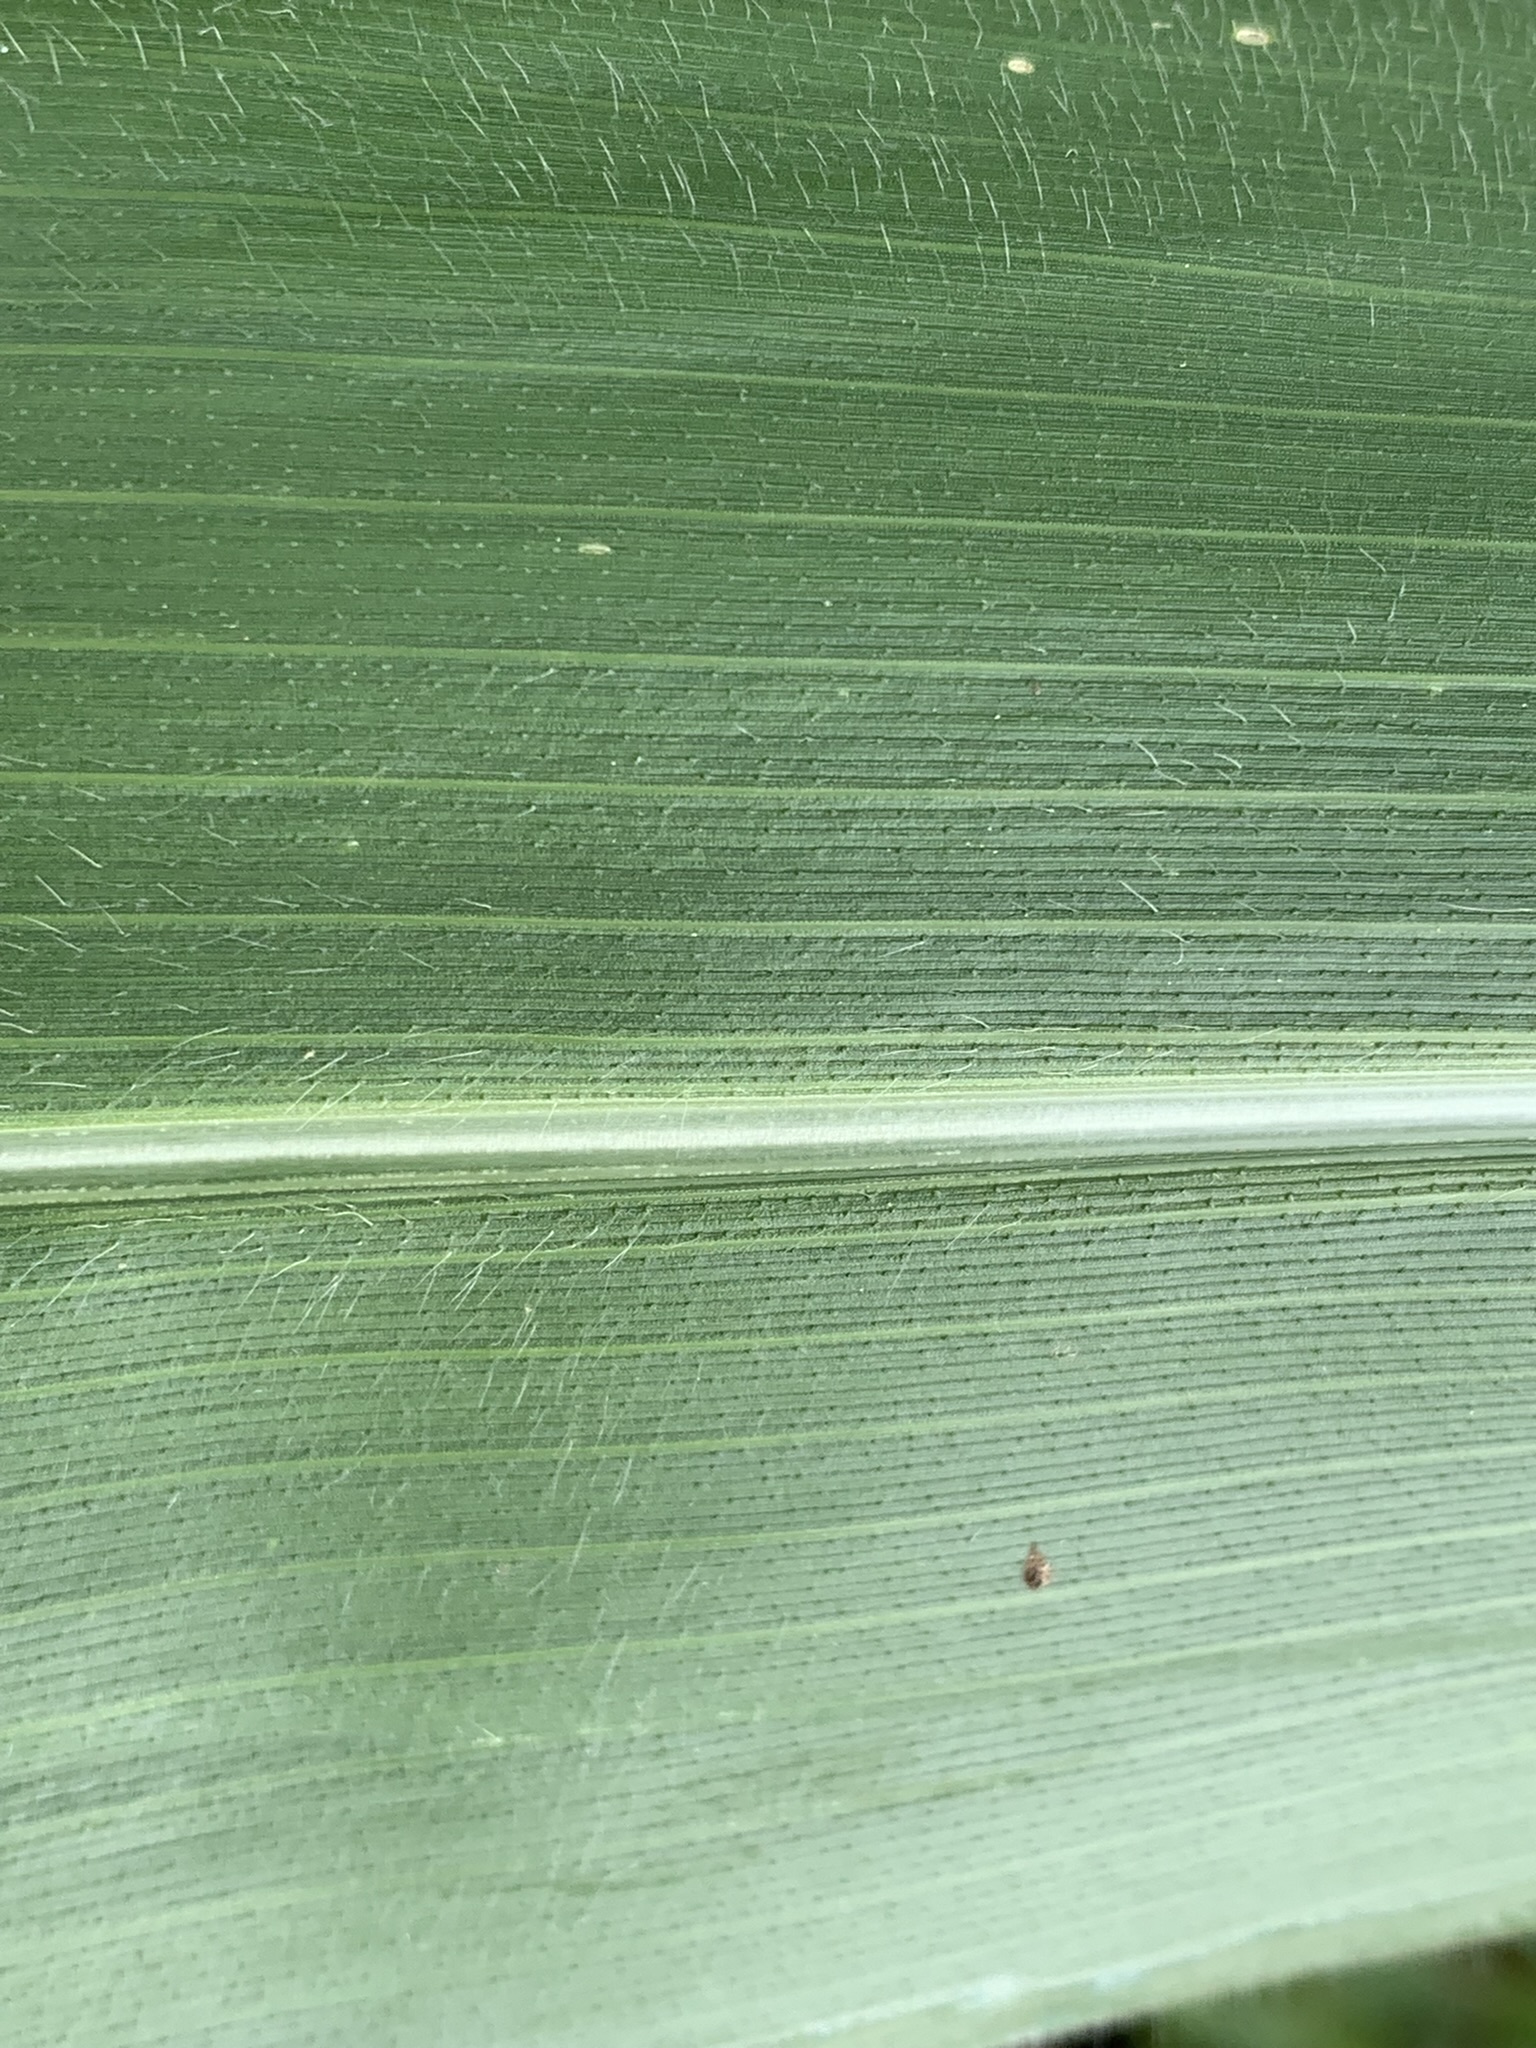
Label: Healthy